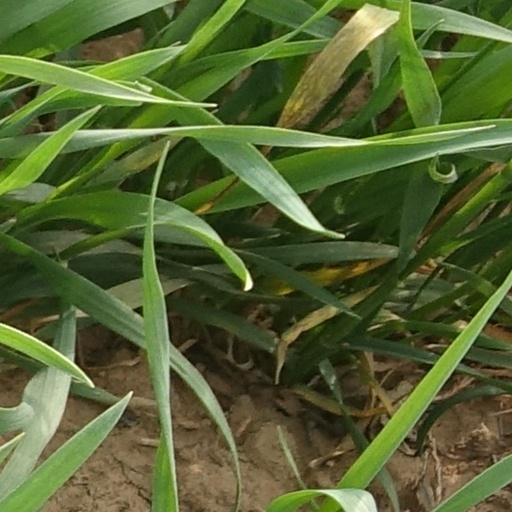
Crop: wheat